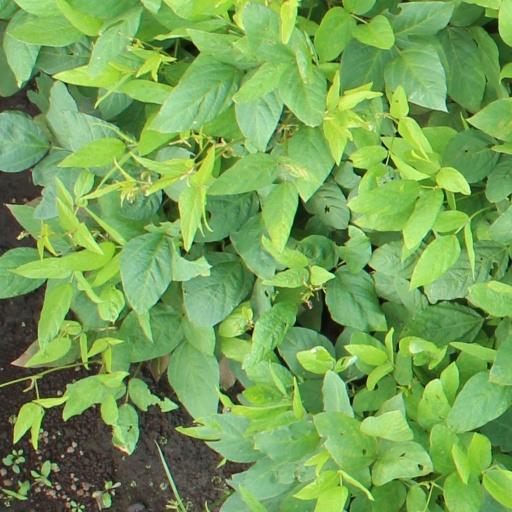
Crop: soybean